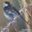
Label: bird